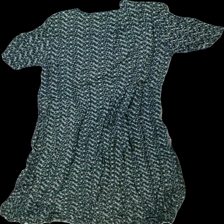
View: back
Type: Dress
Category: Ladies
Brand: Not in the list
Brand text on label: No1
Colors: Blue, Green, White, Multicolor
Material: 100% viscose
Pattern: Floral print
Cut: Regular, C-collar
Size: 42
Season: All
Price range: 50-100
Recommended usage: Reuse